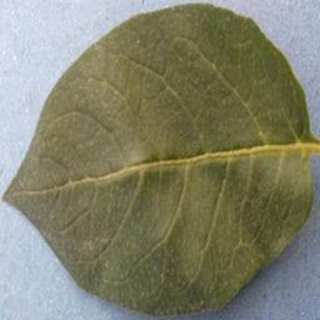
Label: healthy_potato